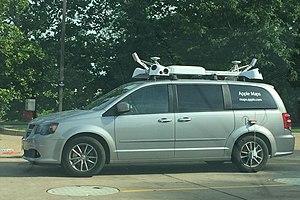
Apple Look Around est une technologie présentée dans Apple Plans qui permet la navigation virtuelle. Look Around permet à l'utilisateur de visualiser des images à 360° au niveau de la rue, avec des transitions fluides pendant la navigation. La fonctionnalité a été présenté avec iOS 13 lors de la conférence Apple Worldwide Developers en juin 2019. Elle a été rendu public avec le déploiement d'iOS 13 en septembre 2019.